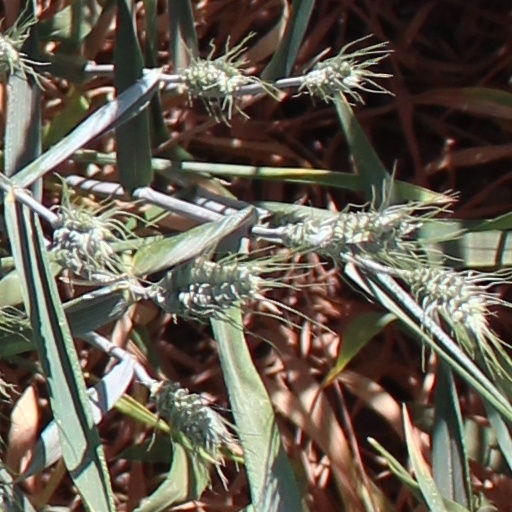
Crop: wheat